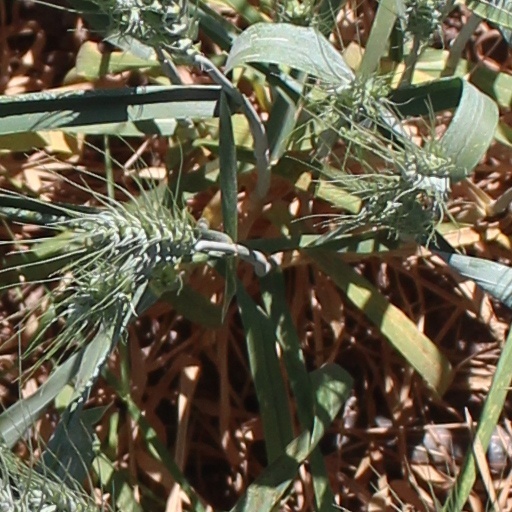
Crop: wheat